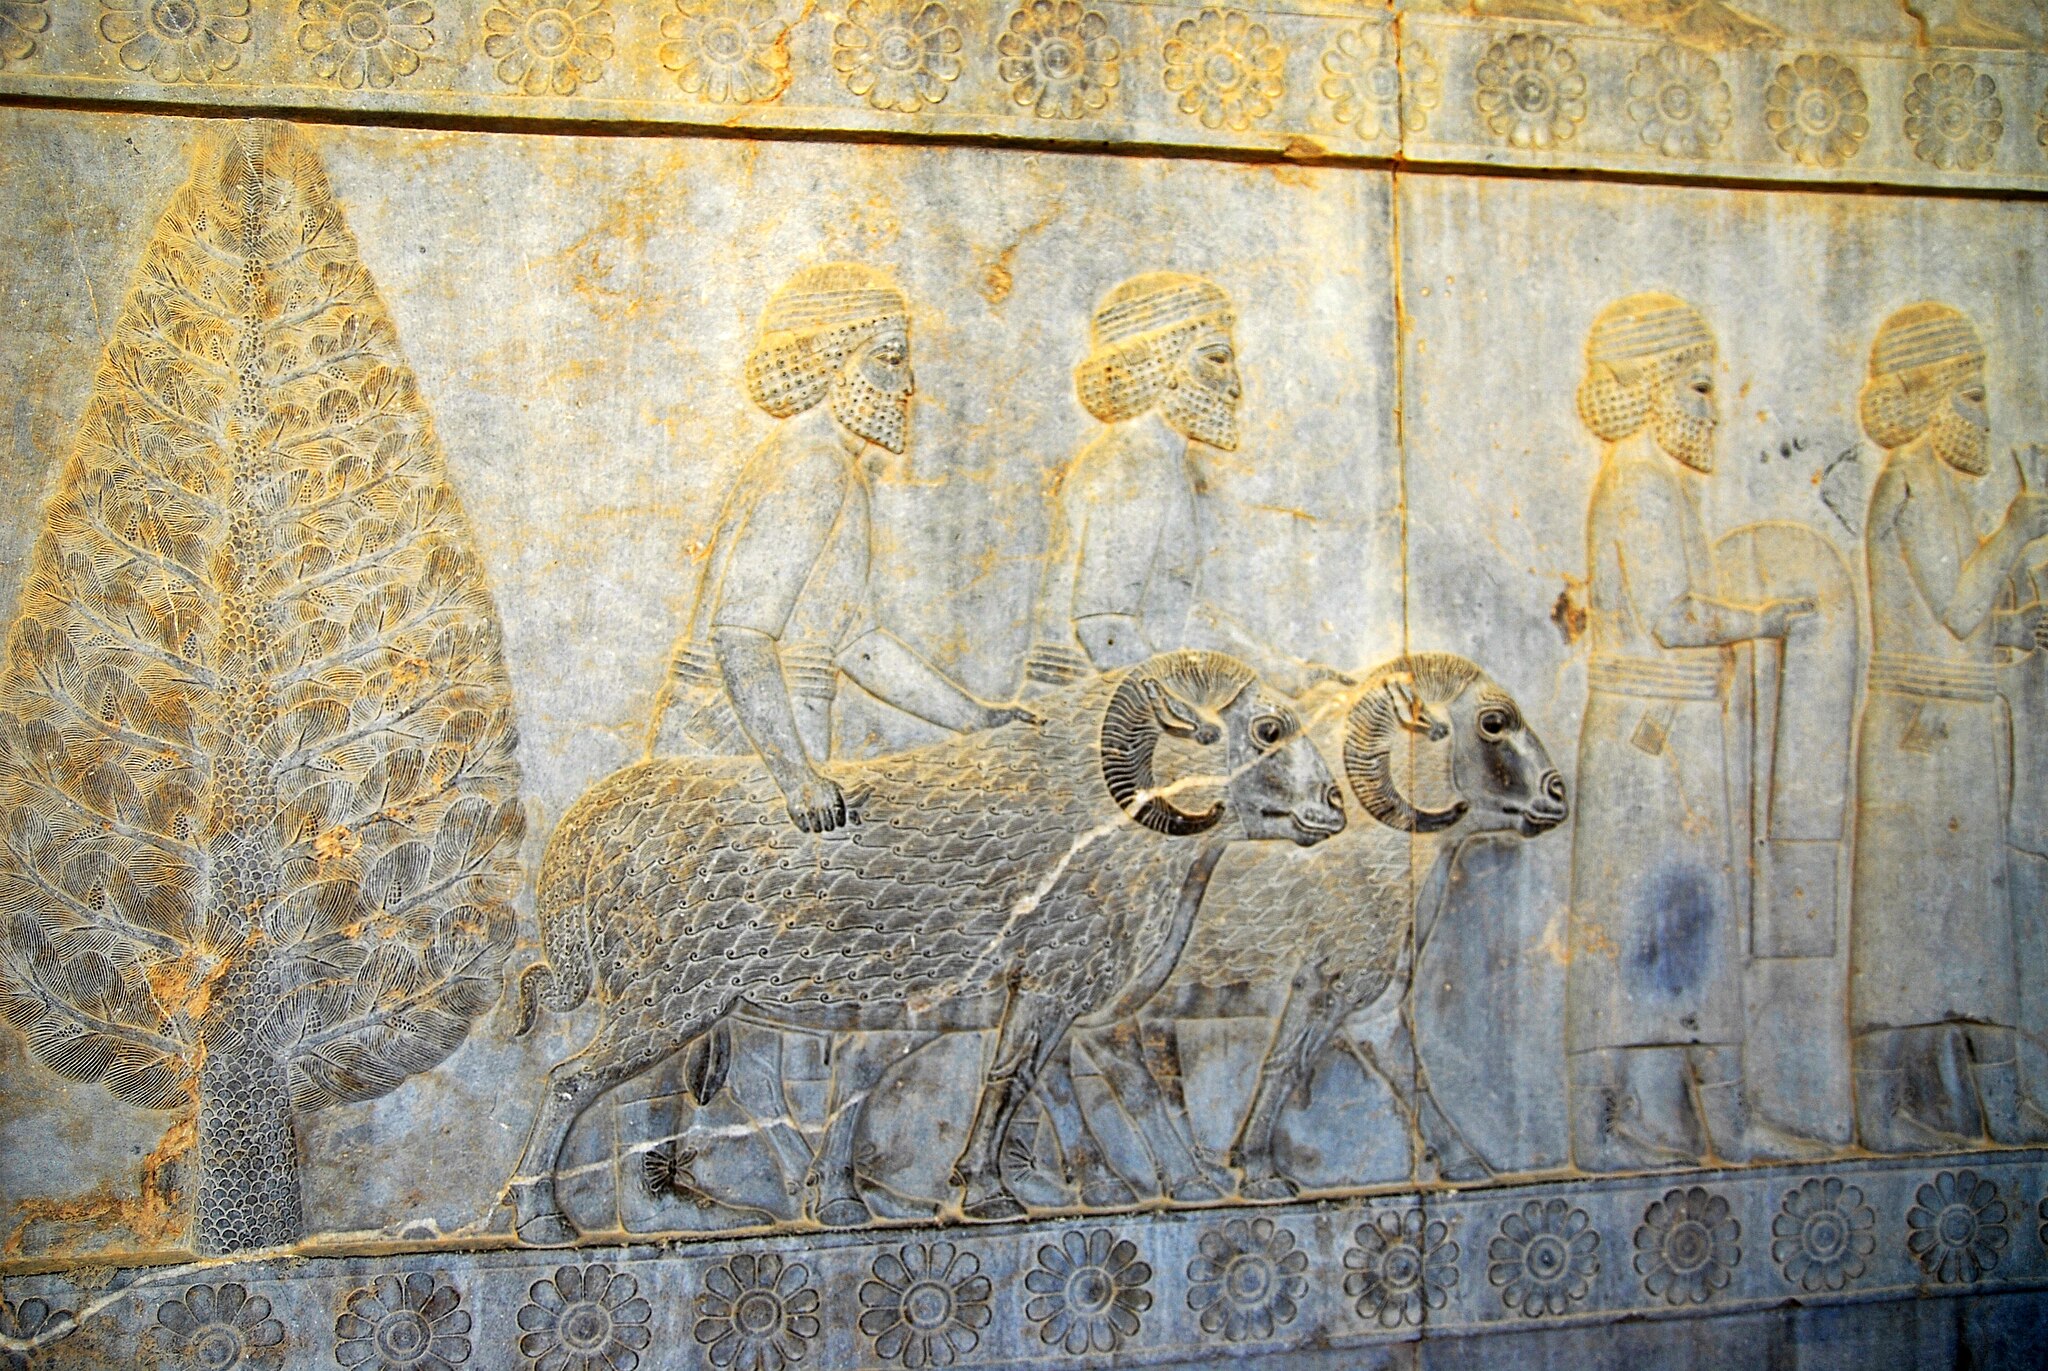
Title: Persepolis Relief 1
Description: Relief in Persepolis, Iran
Date: 2015-05-18 14:15:28
Categories: Self-published work, 2015 in Persepolis, Assyrian delegation, Apadana